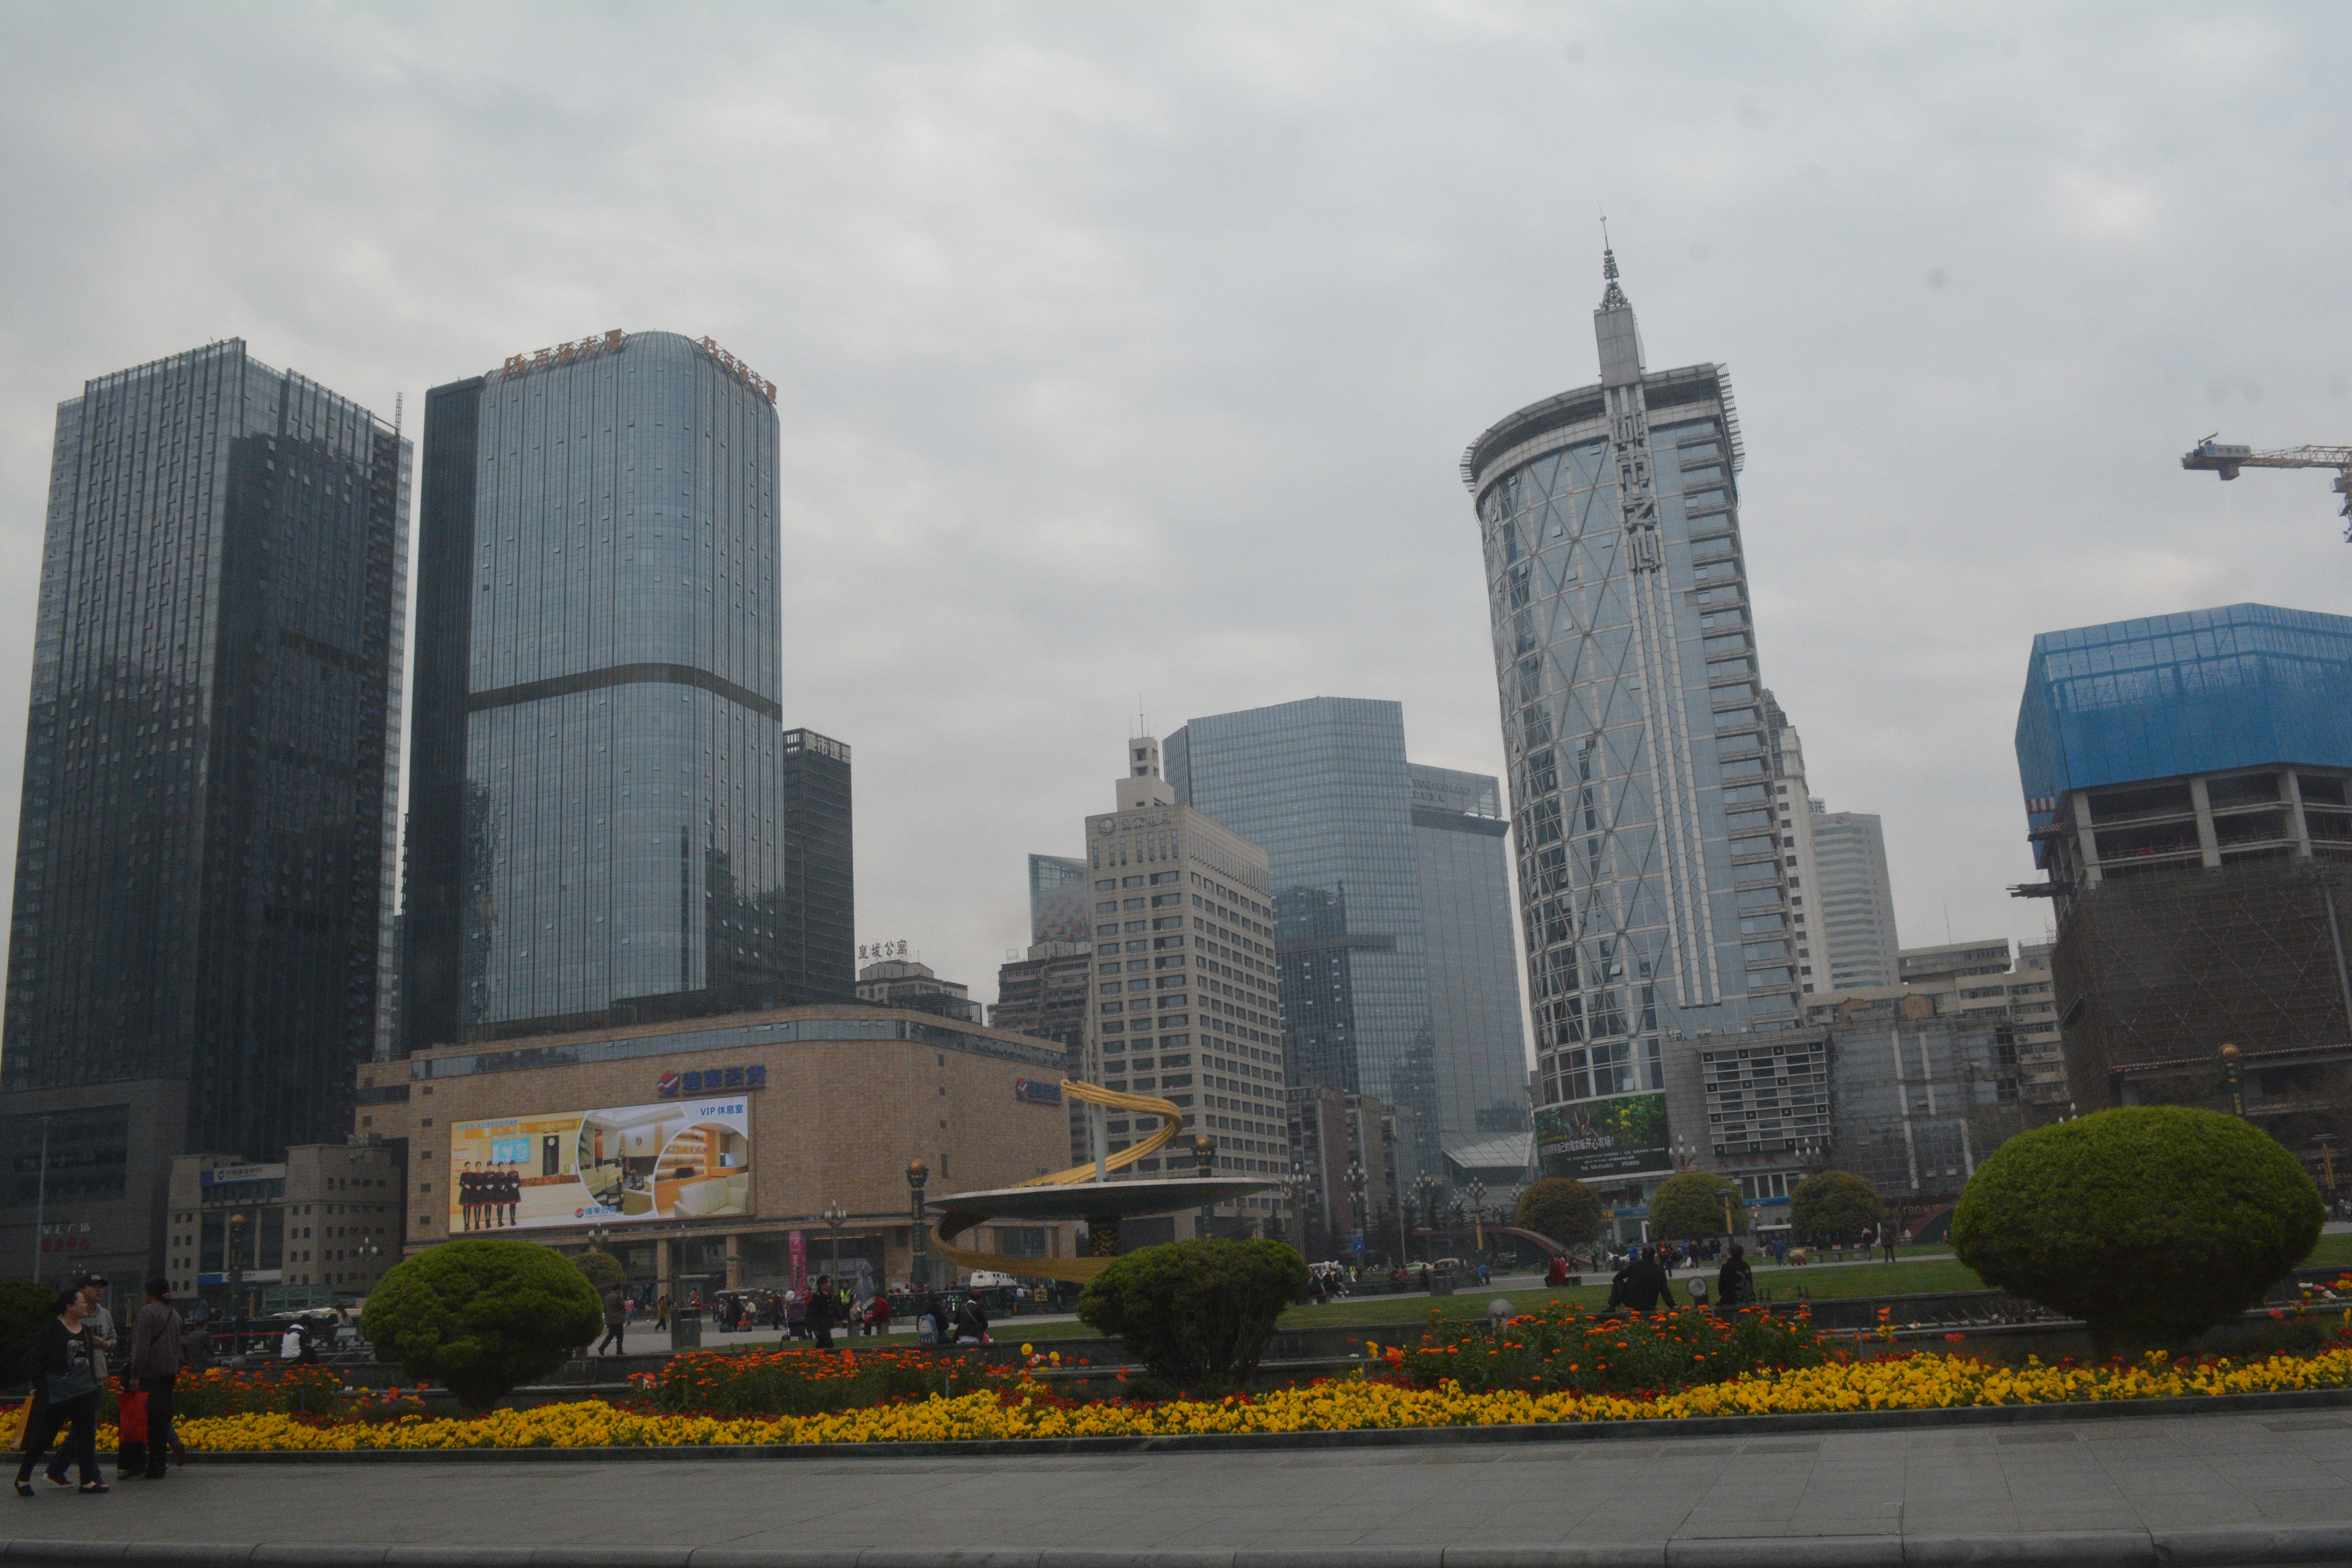
skyline, city, skyscraper, cityscape, downtown, landmark, tower block, metropolis, urban area, residential area, geographical feature, human settlement, atmosphere of earth, metropolitan area